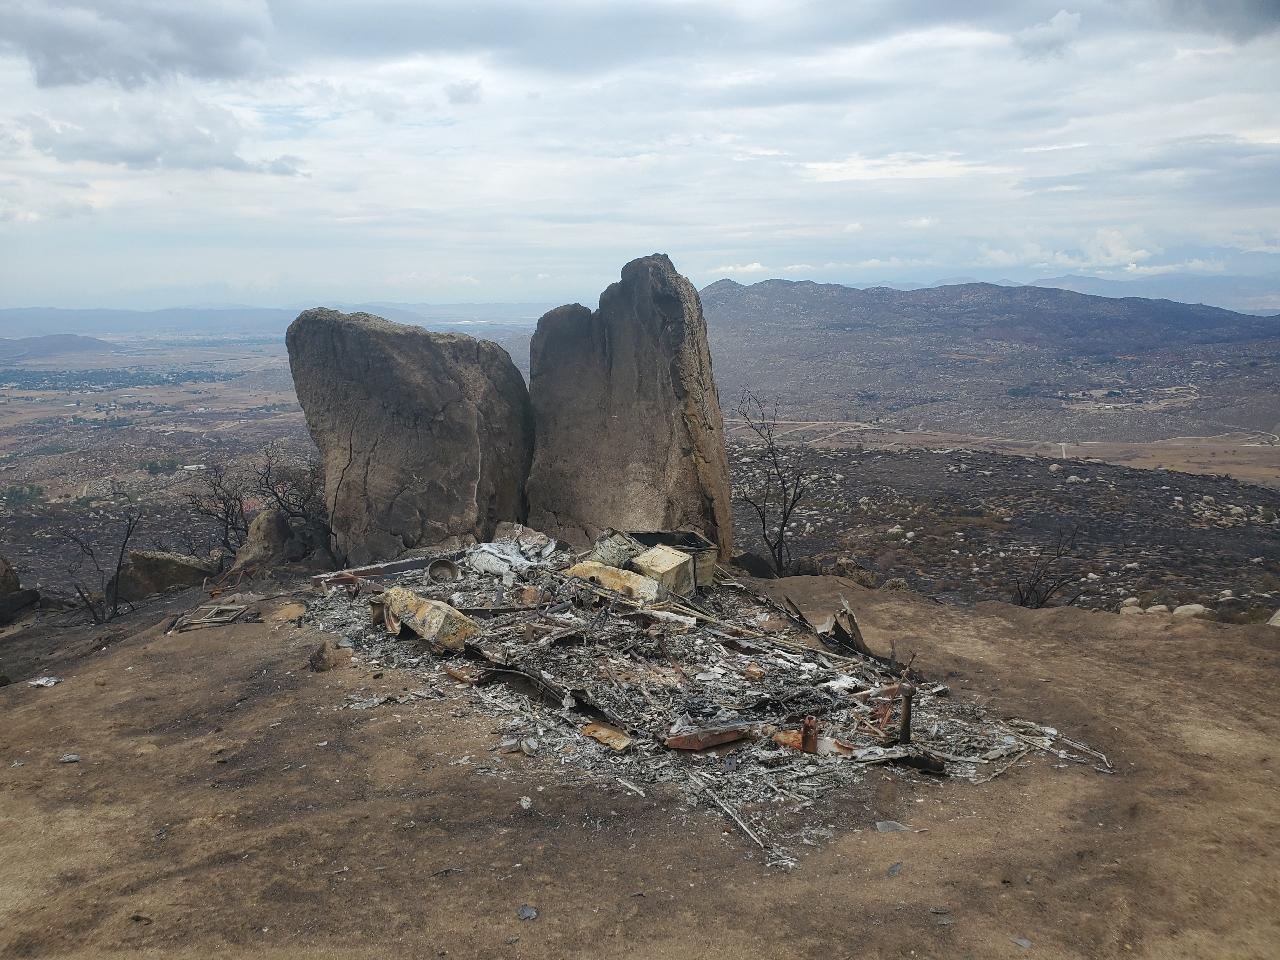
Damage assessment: destroyed